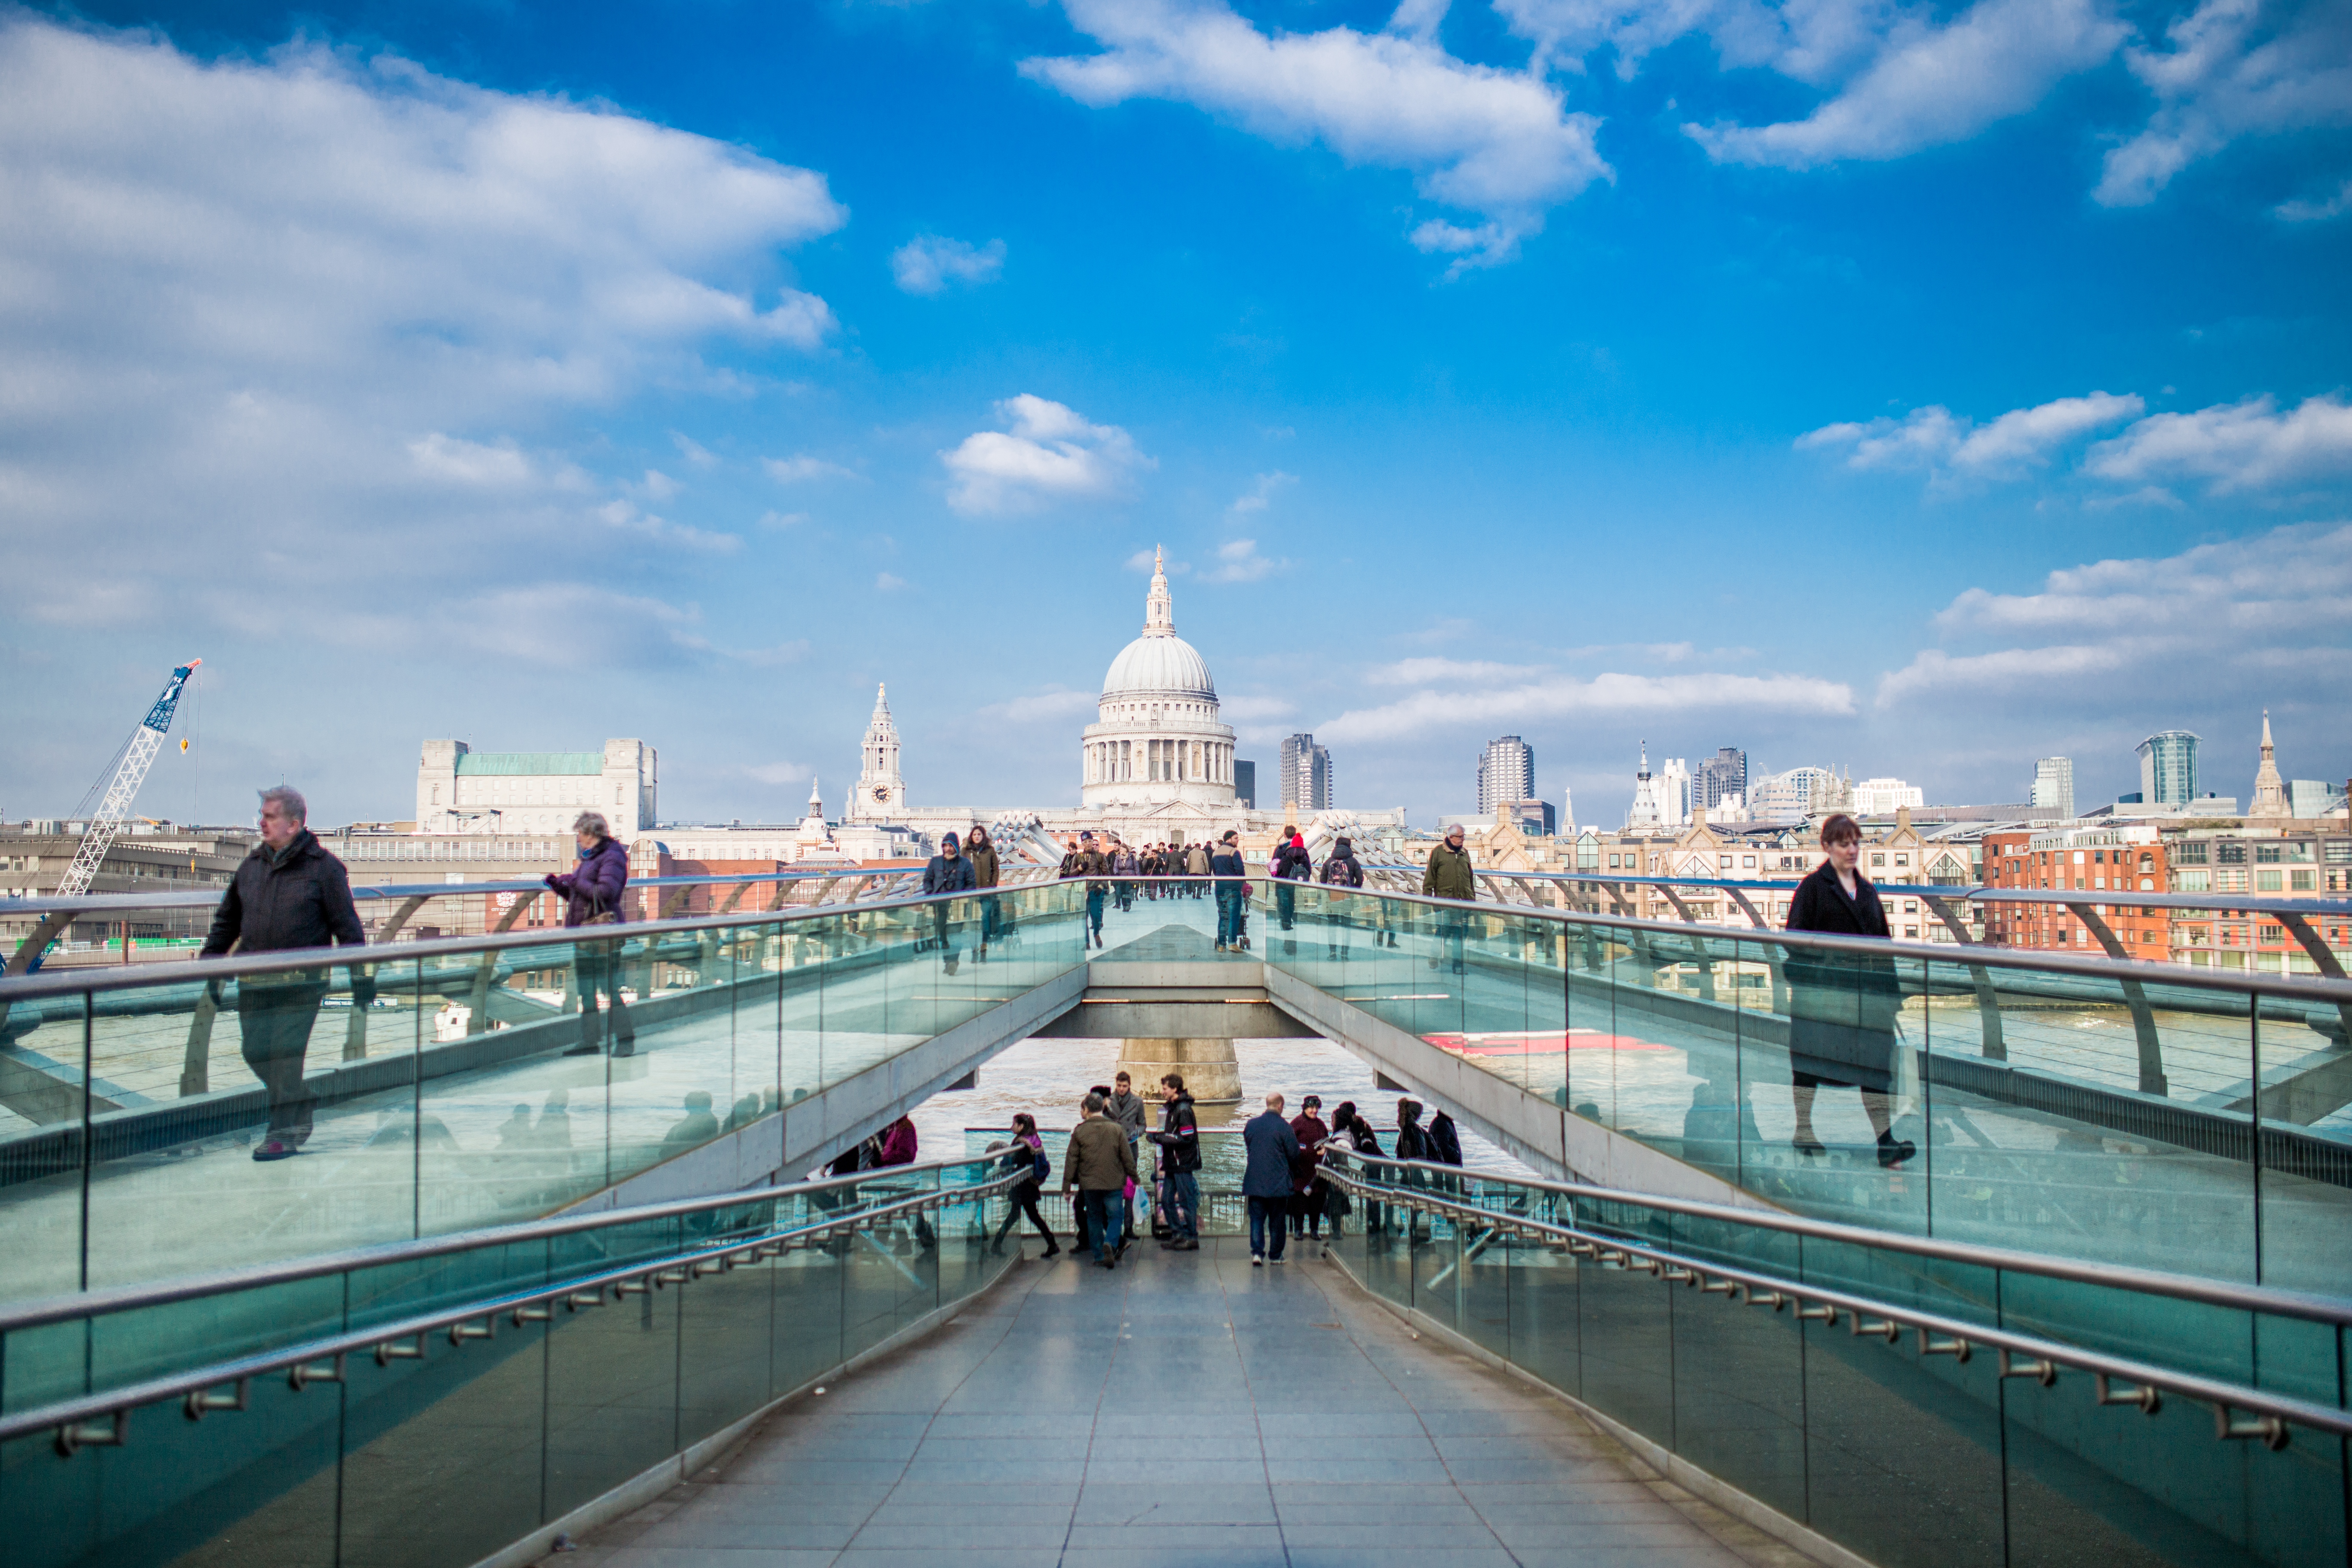
sky, landmark, bridge, daytime, architecture, cloud, building, city, water, tourism, urban area, metropolitan area, tourist attraction, vacation, reflection, dome, river, basilica, skyway, reflecting pool, world, cityscape, nonbuilding structure, tower, metropolis, place of worship, roof, walkway, street, symmetry